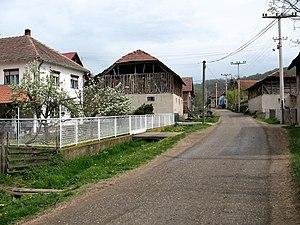
Maleševo est un village de Serbie situé dans la municipalité de Rekovac, district de Pomoravlje. Au recensement de 2011, il comptait 115 habitants.